Stuart Syvret

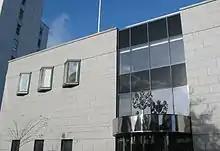
The Magistrate's Court, St Helier

On 18 June 2009, Syvret appeared before at the Magistrate's Court charged with driving without a valid licence between September 2006 and April 2008. On 9 July 2009, Syvret was charged with breaches of data protection laws relating to his blog article about "Nurse M". Syvret pleaded not guilty and argued that his prosecution was an abuse of process and the charges should be struck out. On 22 July 2009 the prosecuting advocate stated the case against Mr Syvret which included the allegation – "Mr. Syvret’s comments on the blog were to the effect that Nurse # was clearly a dangerous homicidal maniac and that investigation into him had been stopped for political or corrupt reasons, leaving the people of Jersey in danger. In fact the May 1999 report was followed by intensive police investigation authorised by the Attorney General. An extremely experienced police officer Mr. Faudemer led that investigation for the police, and the investigation concluded that there was insufficient evidence against Nurse #, and Nurse # was never charged. Mr. Syvret did not make any of this clear on his blog and does not appear to have troubled to find out the full facts in advance."